Doug Watkins

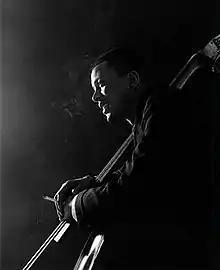
Doug Watkins [date unknown

]Douglas Watkins (March 2, 1934 – February 5, 1962) was an American jazz double bassist. He was best known for being an accompanist to various hard bop artists in the Detroit area, including Donald Byrd and Jackie McLean.